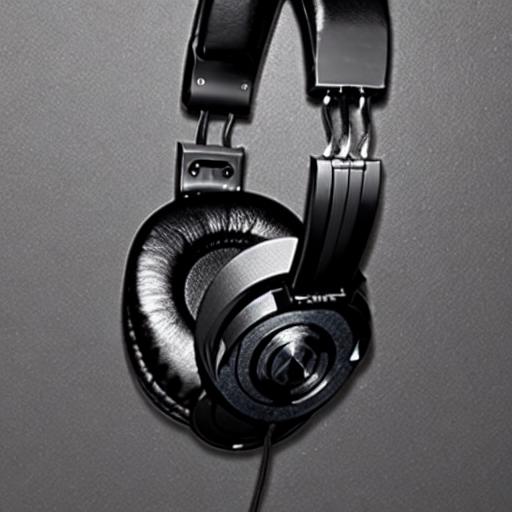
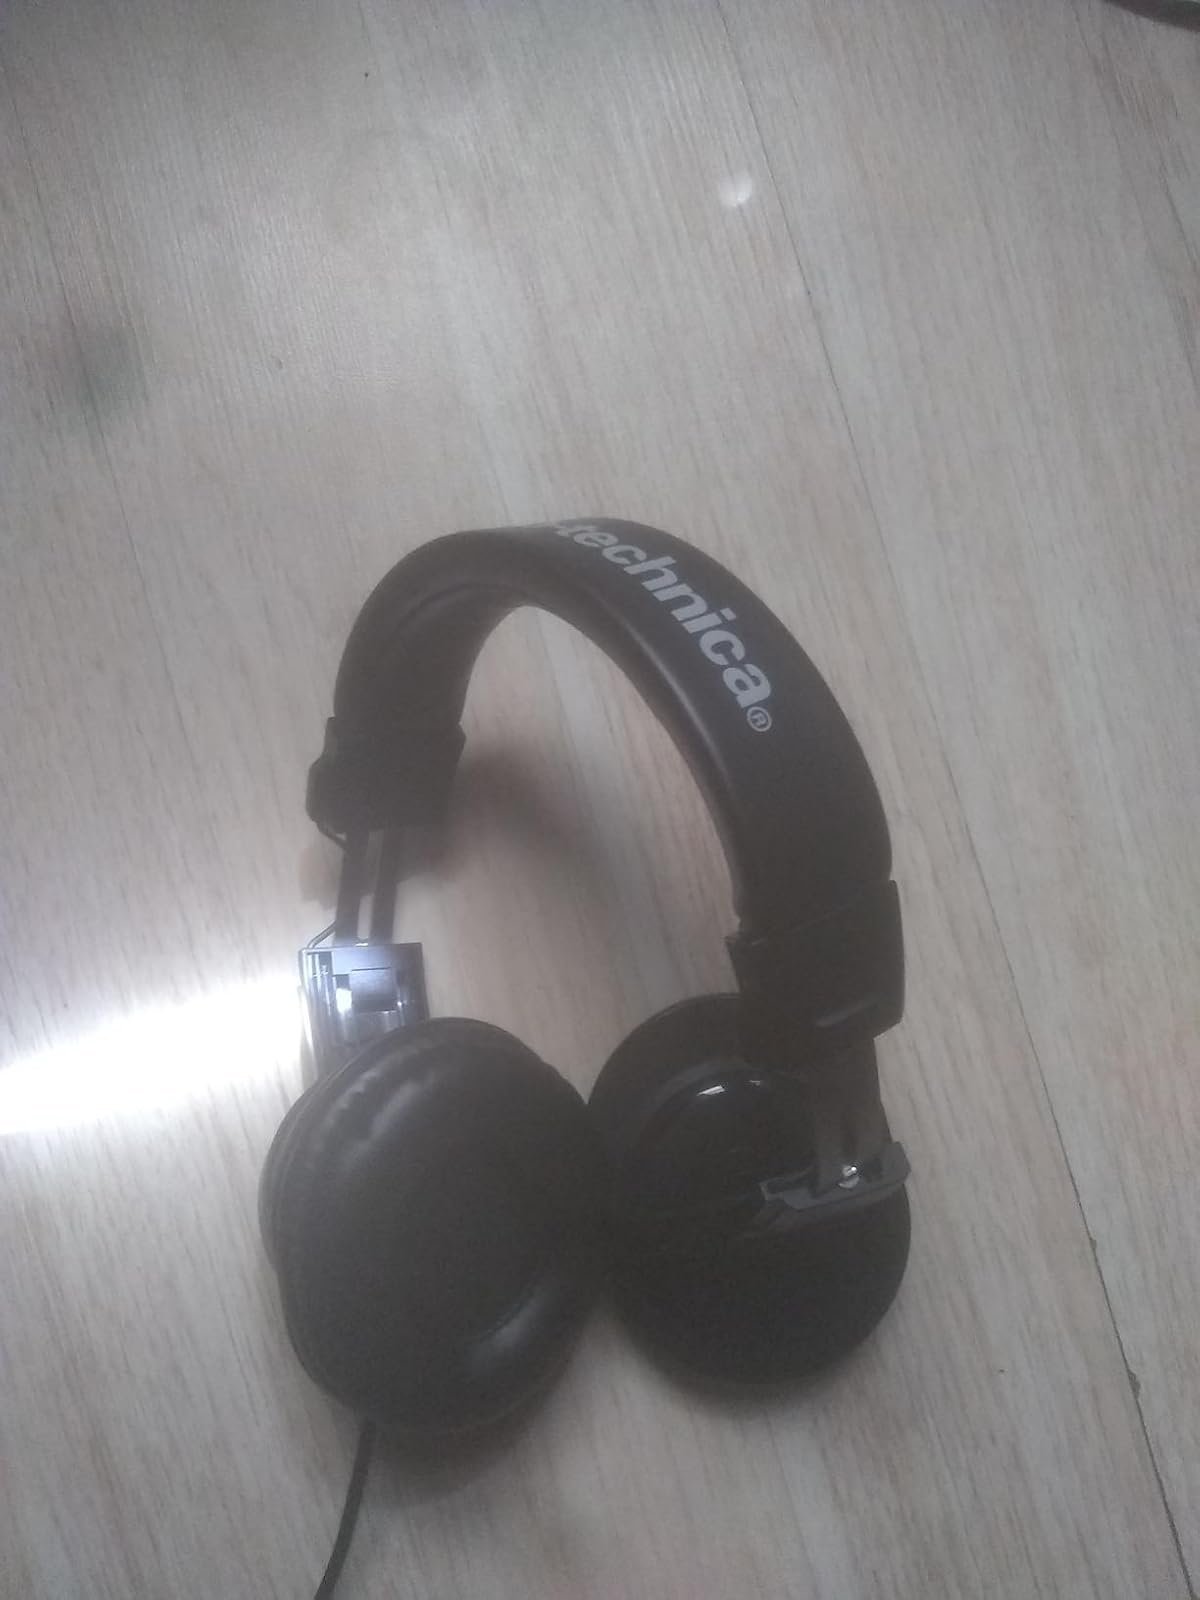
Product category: headphones
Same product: no